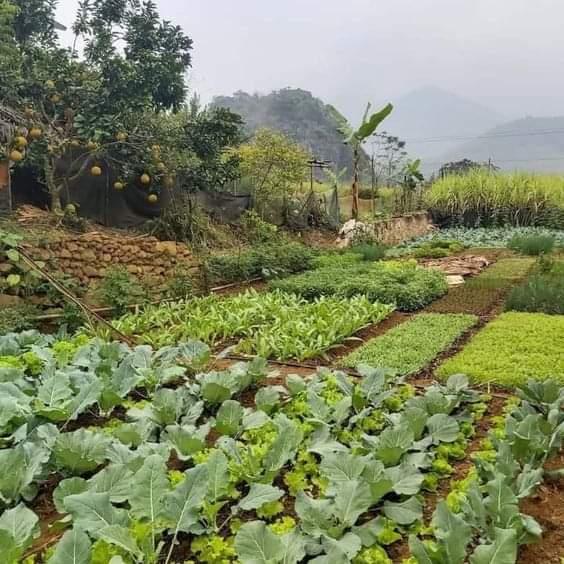
Zao la biashara linalolimwa vizuri katika shamba kubwa, eneo ambalo limestawi vizuri kwa mazao hayo, tayari kwa ajili ya kuvunwa ili kupelekwa kwenye masoko mbalimbali, kwa ajili ya kuuzwa kwa bei za jumla na rejareja.